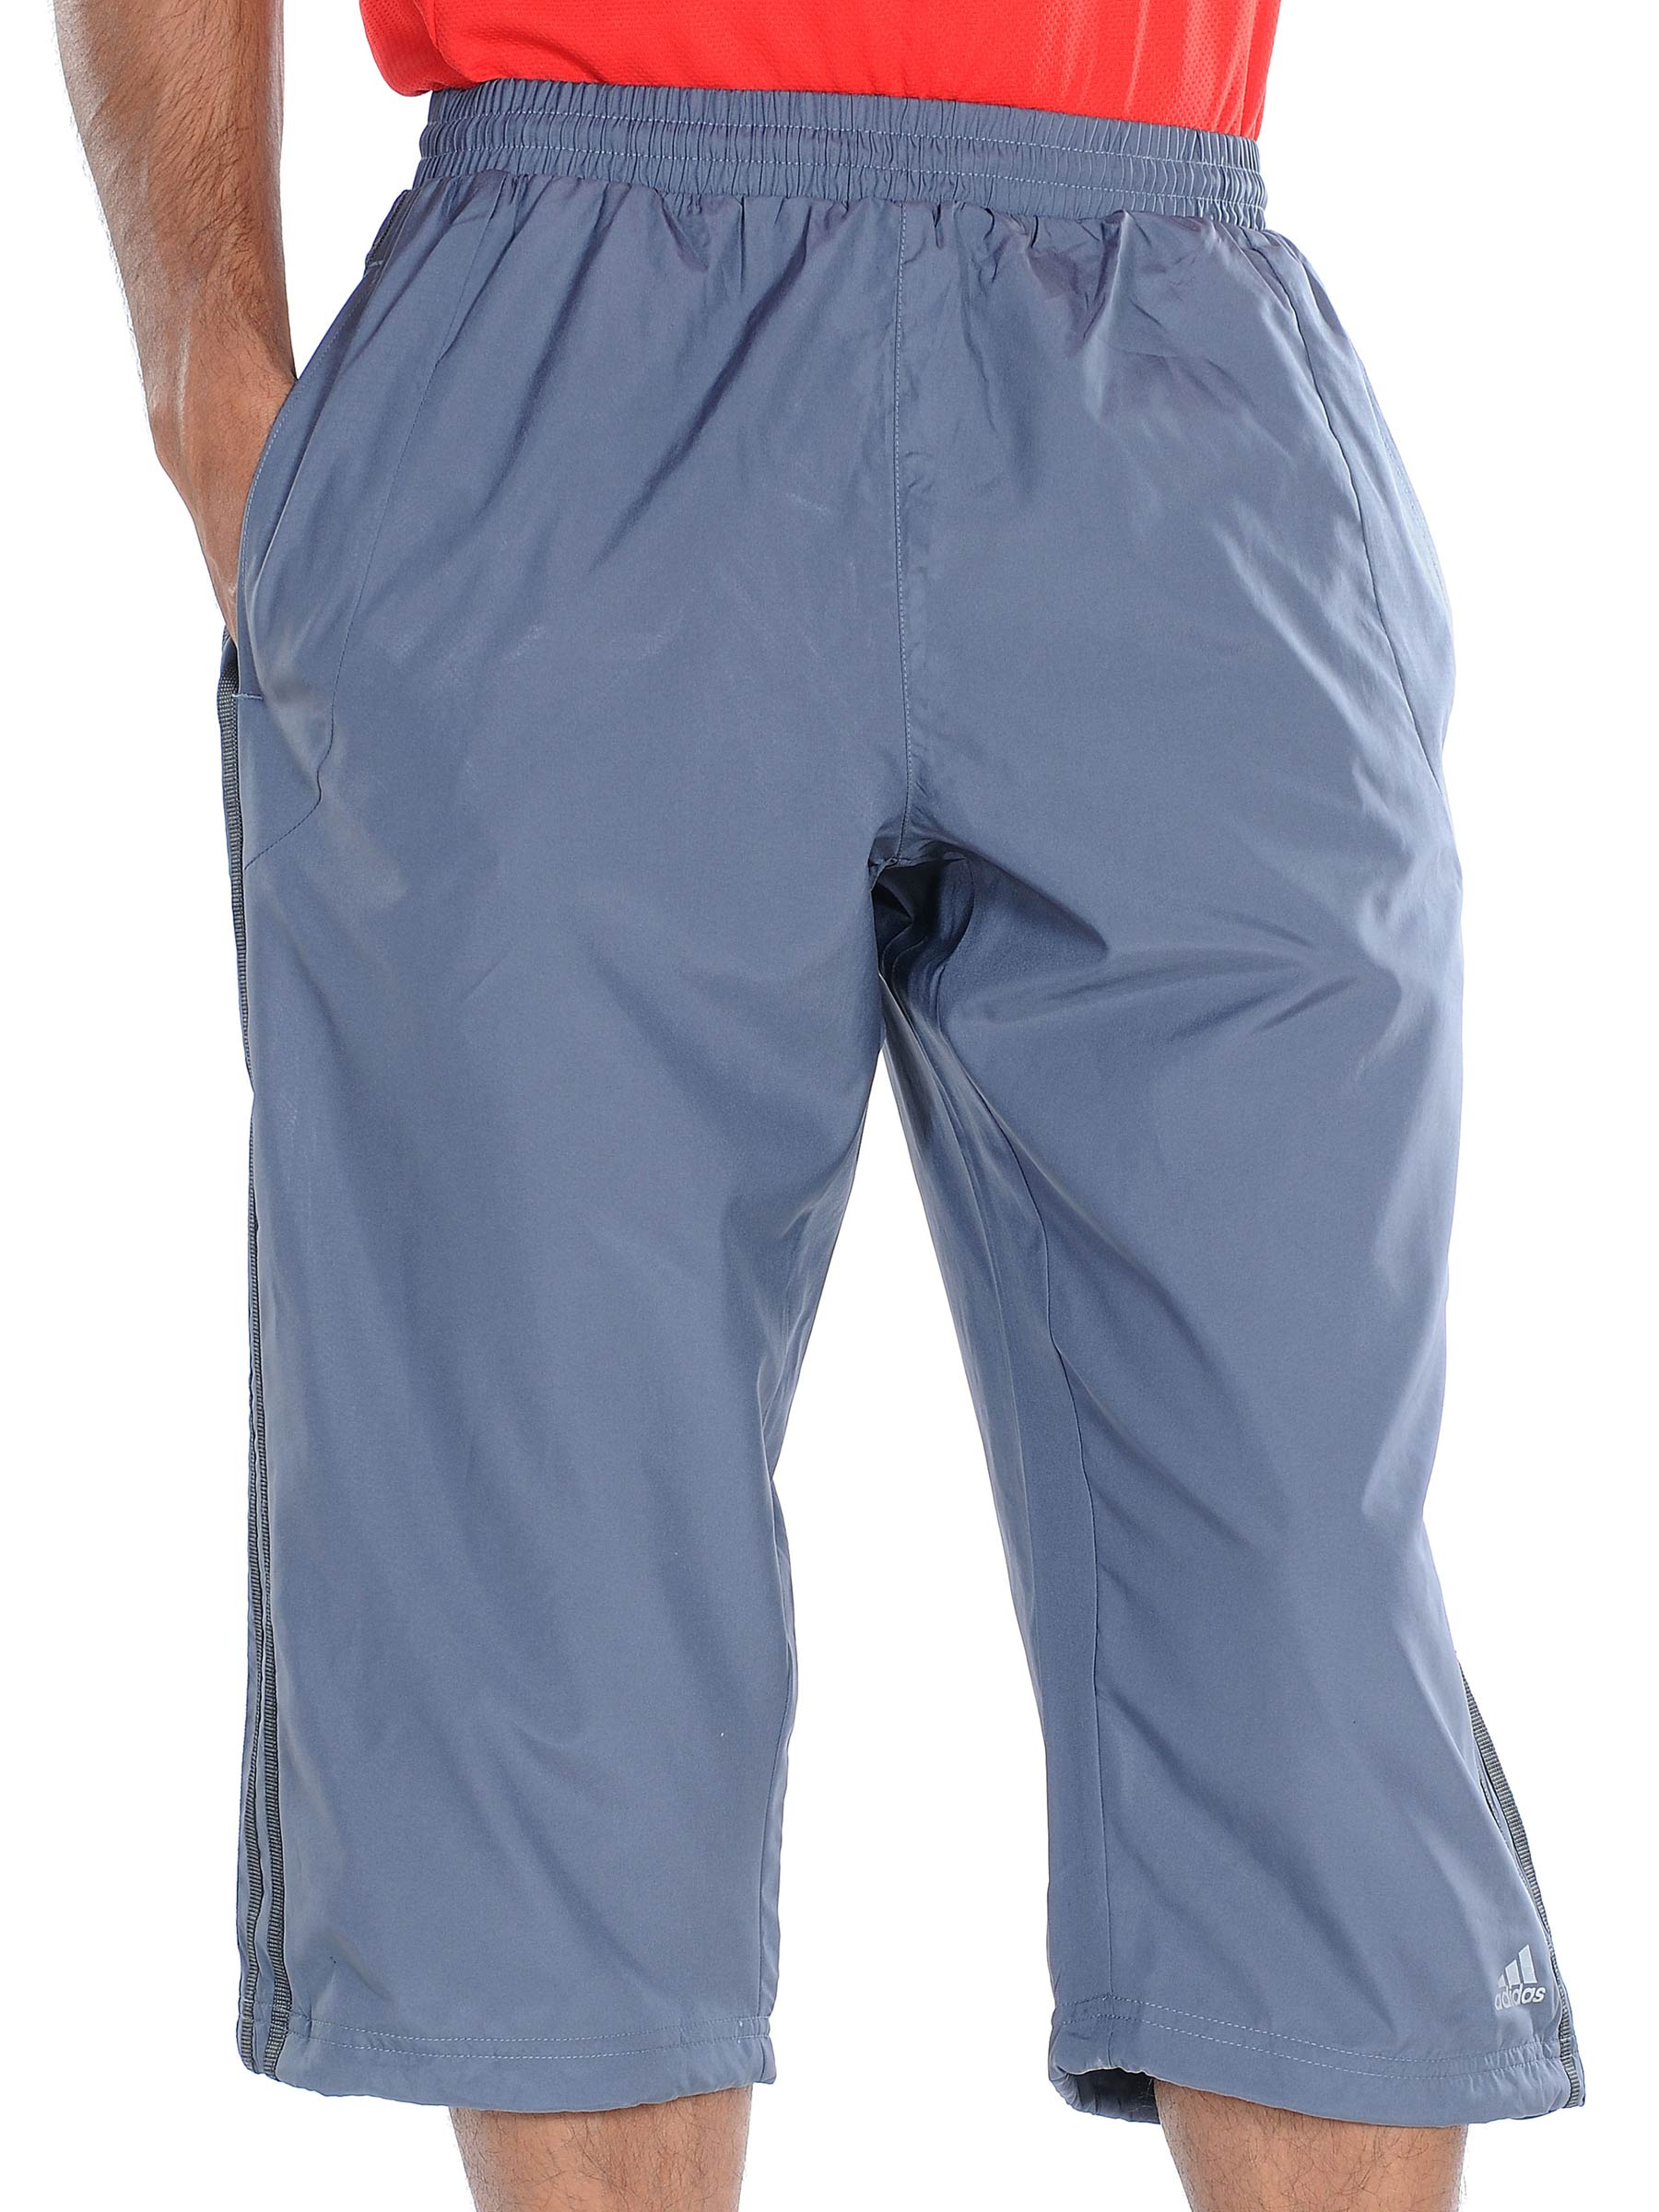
ADIDAS Men Grey  Capris
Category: Apparel / Bottomwear / Shorts
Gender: Men
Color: Grey
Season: Fall 2010
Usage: Sports